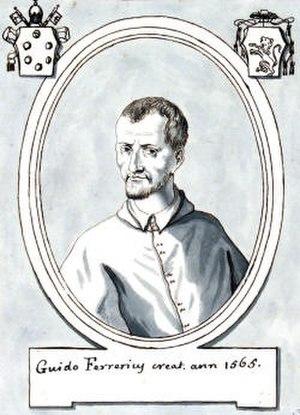
Guido Luca Ferrero est un cardinal italien du XVIᵉ siècle.